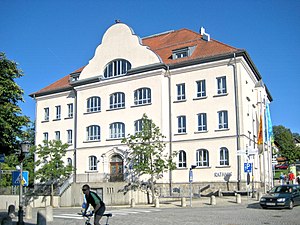
Waldkirchen / Geografi
Rådhuset i Waldkirchen
Waldkirchen er en by i Landkreis Freyung-Grafenau i Regierungsbezirk Niederbayern i den tyske delstat Bayern.